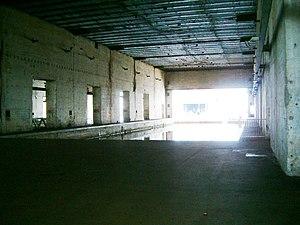
La base pour sous-marins de Saint-Nazaire est l'une des cinq bases construites sur la façade Atlantique au cours de la Seconde Guerre mondiale à Saint-Nazaire par l'Allemagne nazie qui occupait la France. Elle sert de port d'attache à la 6. et 7. Unterseebootsflottille.